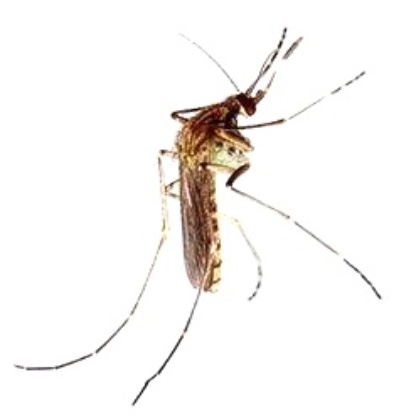
Nhãn: Sâu năn ( Muỗi hành )(Rice Gall Midge)